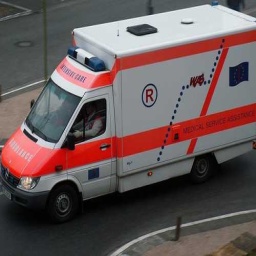
Label: ambulance